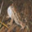
Label: frog